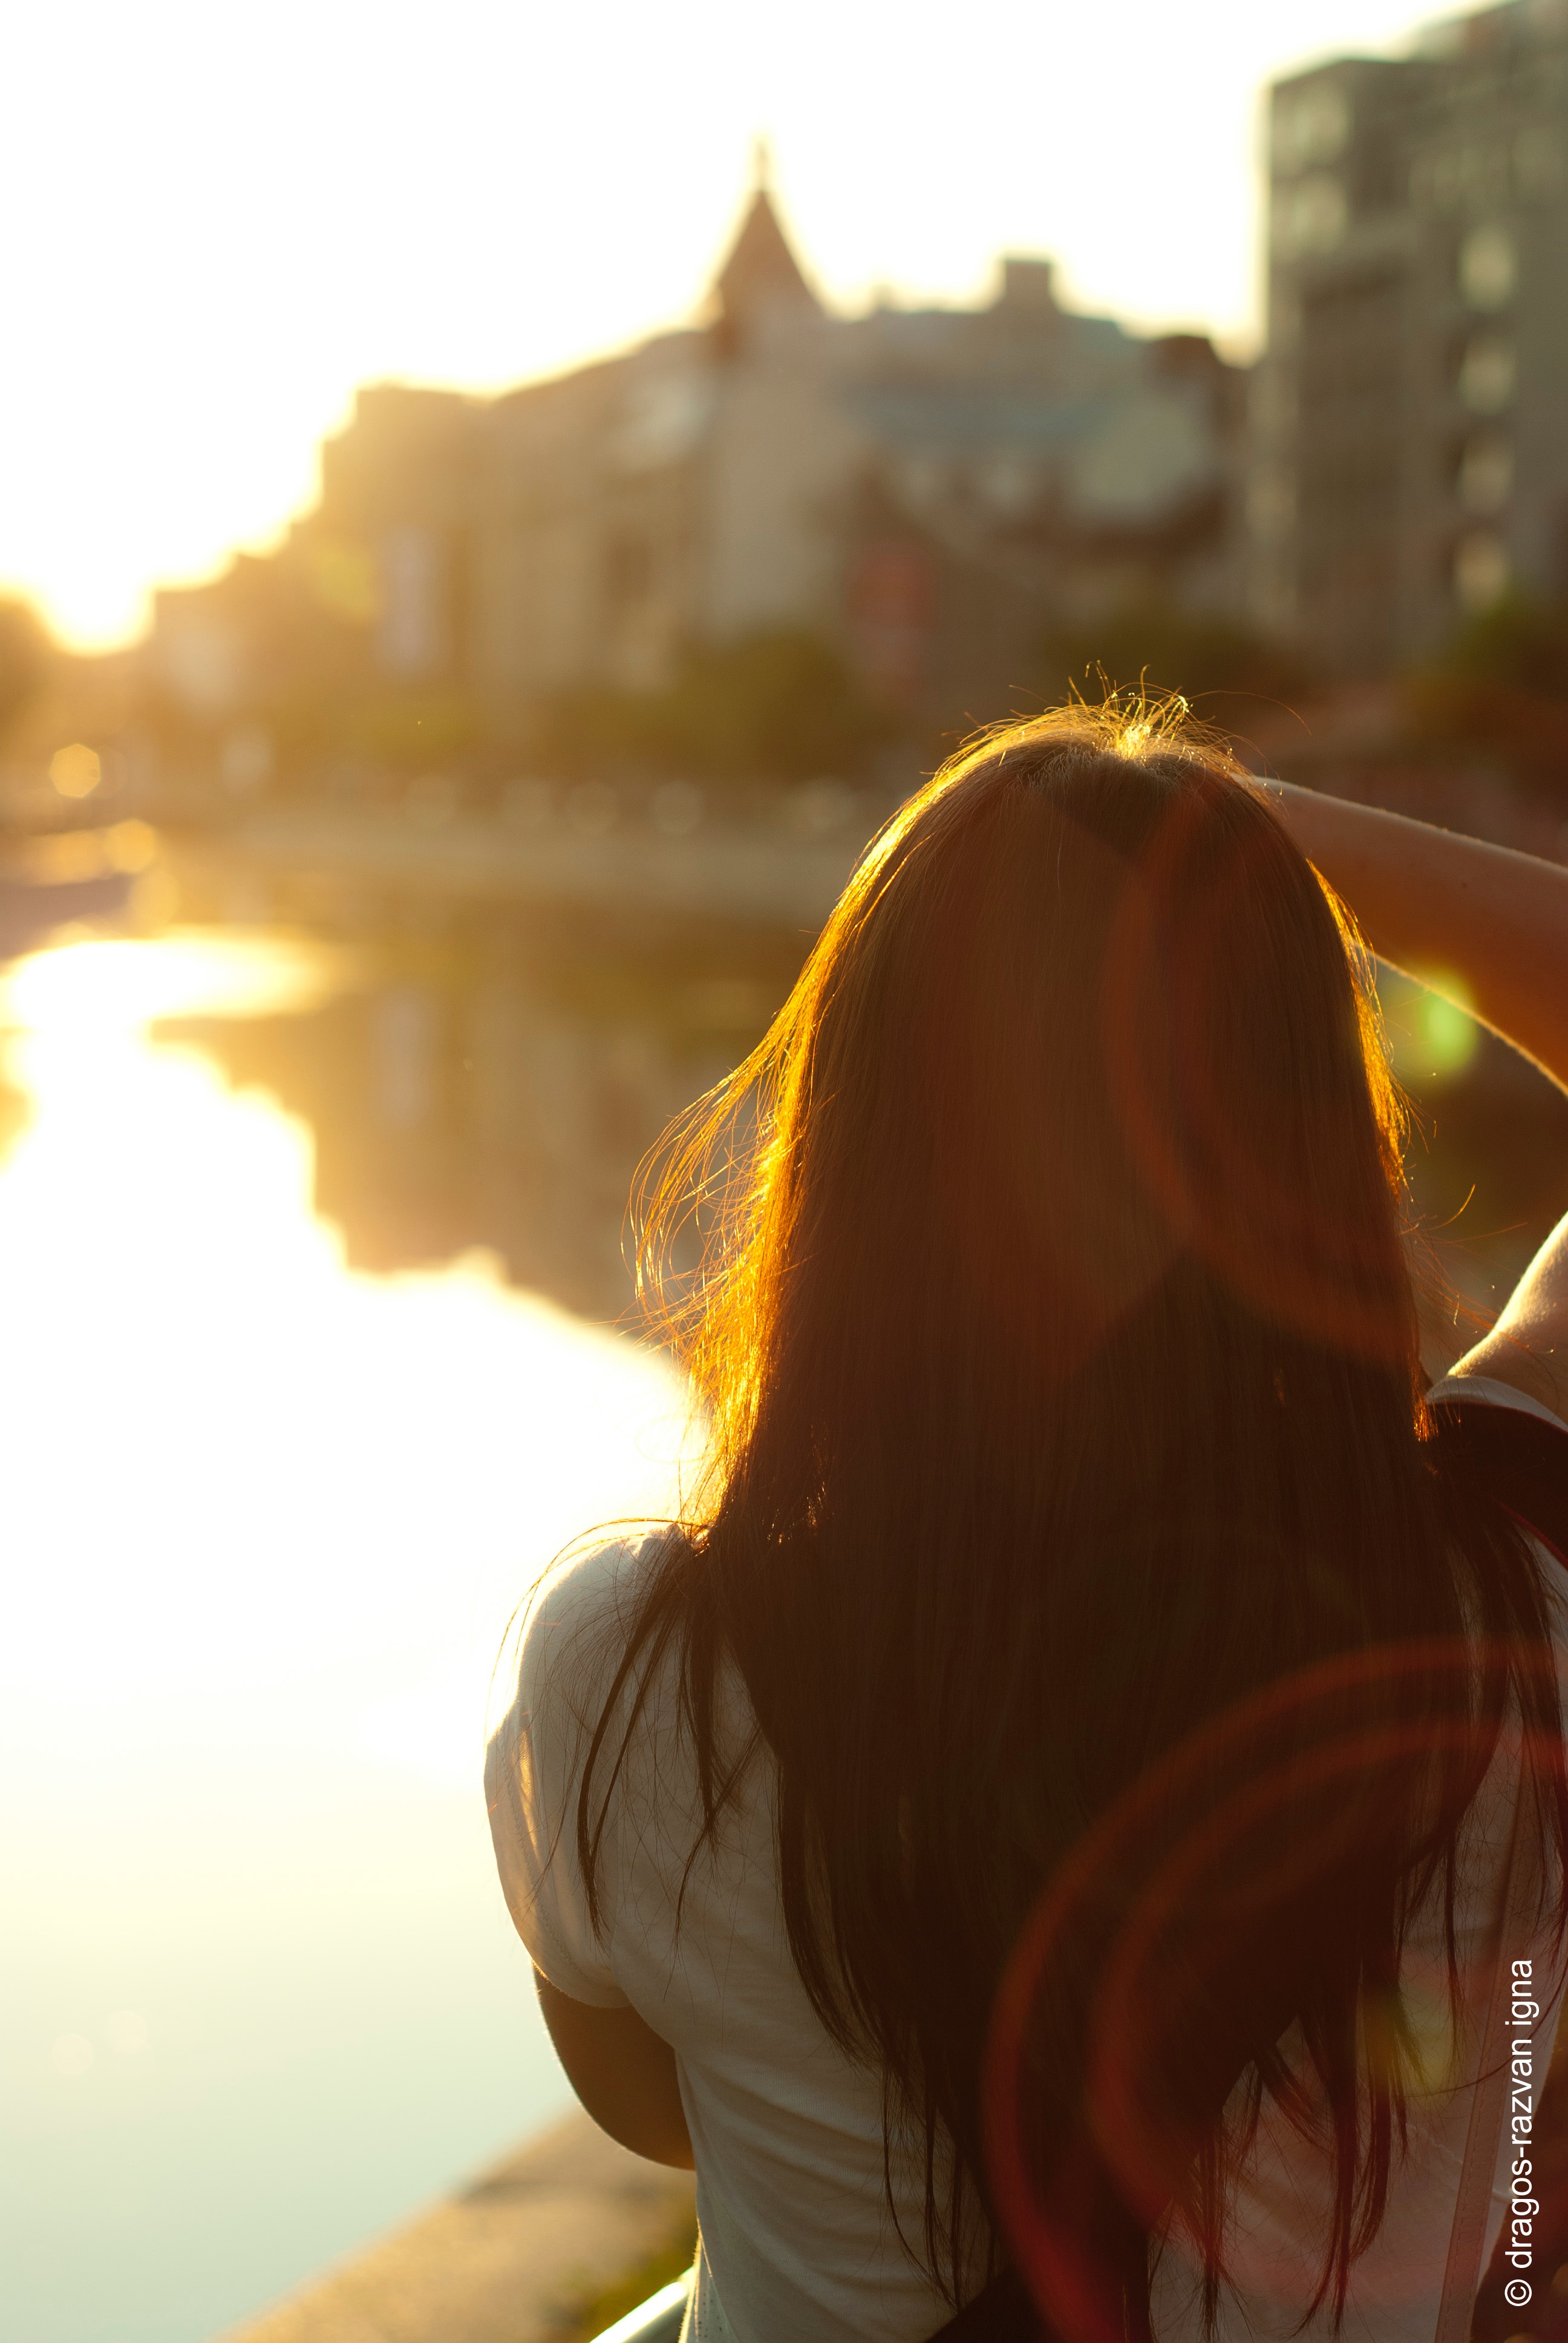
light, sunset, sunlight, morning, leaf, flower, reflection, color, autumn, yellow, temple